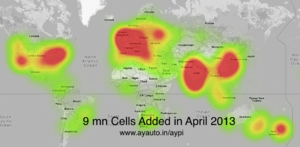
La géographie des médias et de la communication est un domaine de recherche interdisciplinaire associant la géographie humaine à l’étude des médias et à la théorie de la communication. Les recherches portant sur la géographie des médias et de la communication cherchent à comprendre comment les actes de communication et les systèmes dont ils dépendent sont façonnés par des logiques et des processus géographiques, qu'ils façonnent à leur tour.